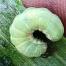
Crop: Onion
Condition: caterpillar-p